Charon's obol

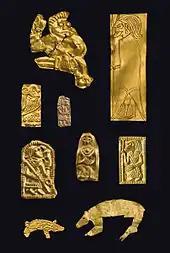
"Gullgubber," gold-foil images from Scandinavia (6th–7th century)

In Gaul and in Alemannic territory, Christian graves of the Merovingian period reveal an analogous Christianized practice in the form of gold or gold-alloy leaf shaped like a cross, imprinted with designs, and deposited possibly as votives or amulets for the deceased. These paper-thin, fragile gold crosses are sometimes referred to by scholars with the German term "Goldblattkreuze". They appear to have been sewn onto the deceased's garment just before burial, not worn during life, and in this practice are comparable to the pierced Roman coins found in Anglo-Saxon graves that were attached to clothing instead of or in addition to being threaded onto a necklace.